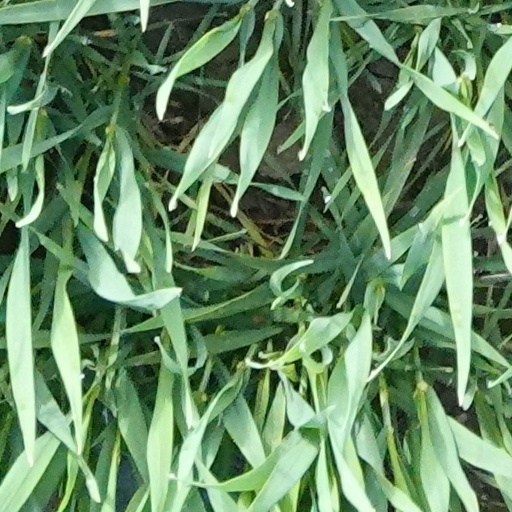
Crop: wheat